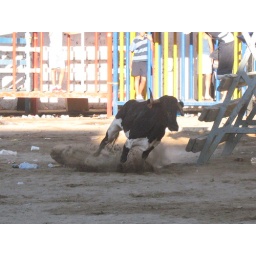
A bull chasing down a person crazy enough to take part in this sport.